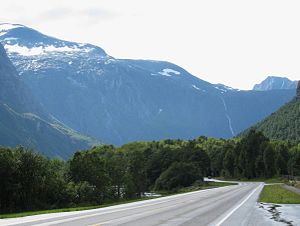
Europavej E136 / Kommuner og knudepunkter / Møre og Romsdal
E136 ved Flatmark i Romsdalen (jernbanen i højre billedkant)
Europavej 136 er en norsk europavej, som går fra Ålesund gennem Romsdalen til Dombås, hvor den møder E6. Mellem Spjelkavik og Brastad følger den samme tracé som E39. Vejstrækningen hed tidligere europavej 69 indtil stamvejsreformen i 1992 omdøbte den til riksvei 9. Omkring år 2000 fik den igen europavejstatus.